Big Order

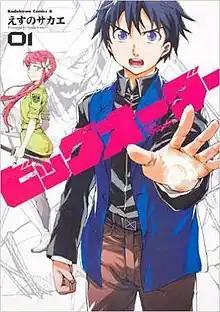
Cover of "Big Order" volume one.

is a Japanese manga series written and illustrated by Sakae Esuno. It was serialized in Kadokawa Shoten's "Shōnen Ace" magazine between the November 2011 and September 2016 issues. The manga is licensed in North America by Yen Press. An original video animation episode by Asread was released on October 3, 2015. A 10-episode anime television series adaptation aired in Japan between April and June 2016.